Carthay Circle, Los Angeles

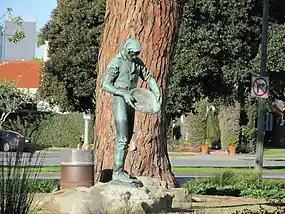
"The Pioneer" statue in Carthay Circle Park

Originally named Carthay Center, Carthay Circle was developed as an upscale residential district in 1922 by J. Harvey McCarthy, who founded the 136-acre, mainly Spanish Revival, community. No two homes are alike due to the rule that all homes had to be designed individually by an architect, and notable designers such as Irving Gill, Paul Williams and Robert Byrd contributed to the neighborhood.